Scribner Building

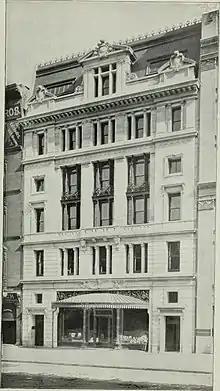
Early view of the exterior

In October 1893, Charles Scribner's Sons were reported as the buyers of the Glenham Hotel at 153 and 155 Fifth Avenue in the Flatiron District. Charles Scribner II, the head of Charles Scribner's Sons during the late 19th and early 20th centuries, hired his brother-in-law Ernest Flagg to design the new building. Plans were filed with the New York City Department of Buildings that December. The Scribner's bookstore relocated to the new building from its previous location on 745 Broadway during May 1894. Over 300,000 books, manuscripts, letters, and accounts were moved within one month; according to "The New York Times", "not one was even imperceptibly damaged". The project cost $150,000. That December, Scribner transferred the leasehold to the Union Trust Company.